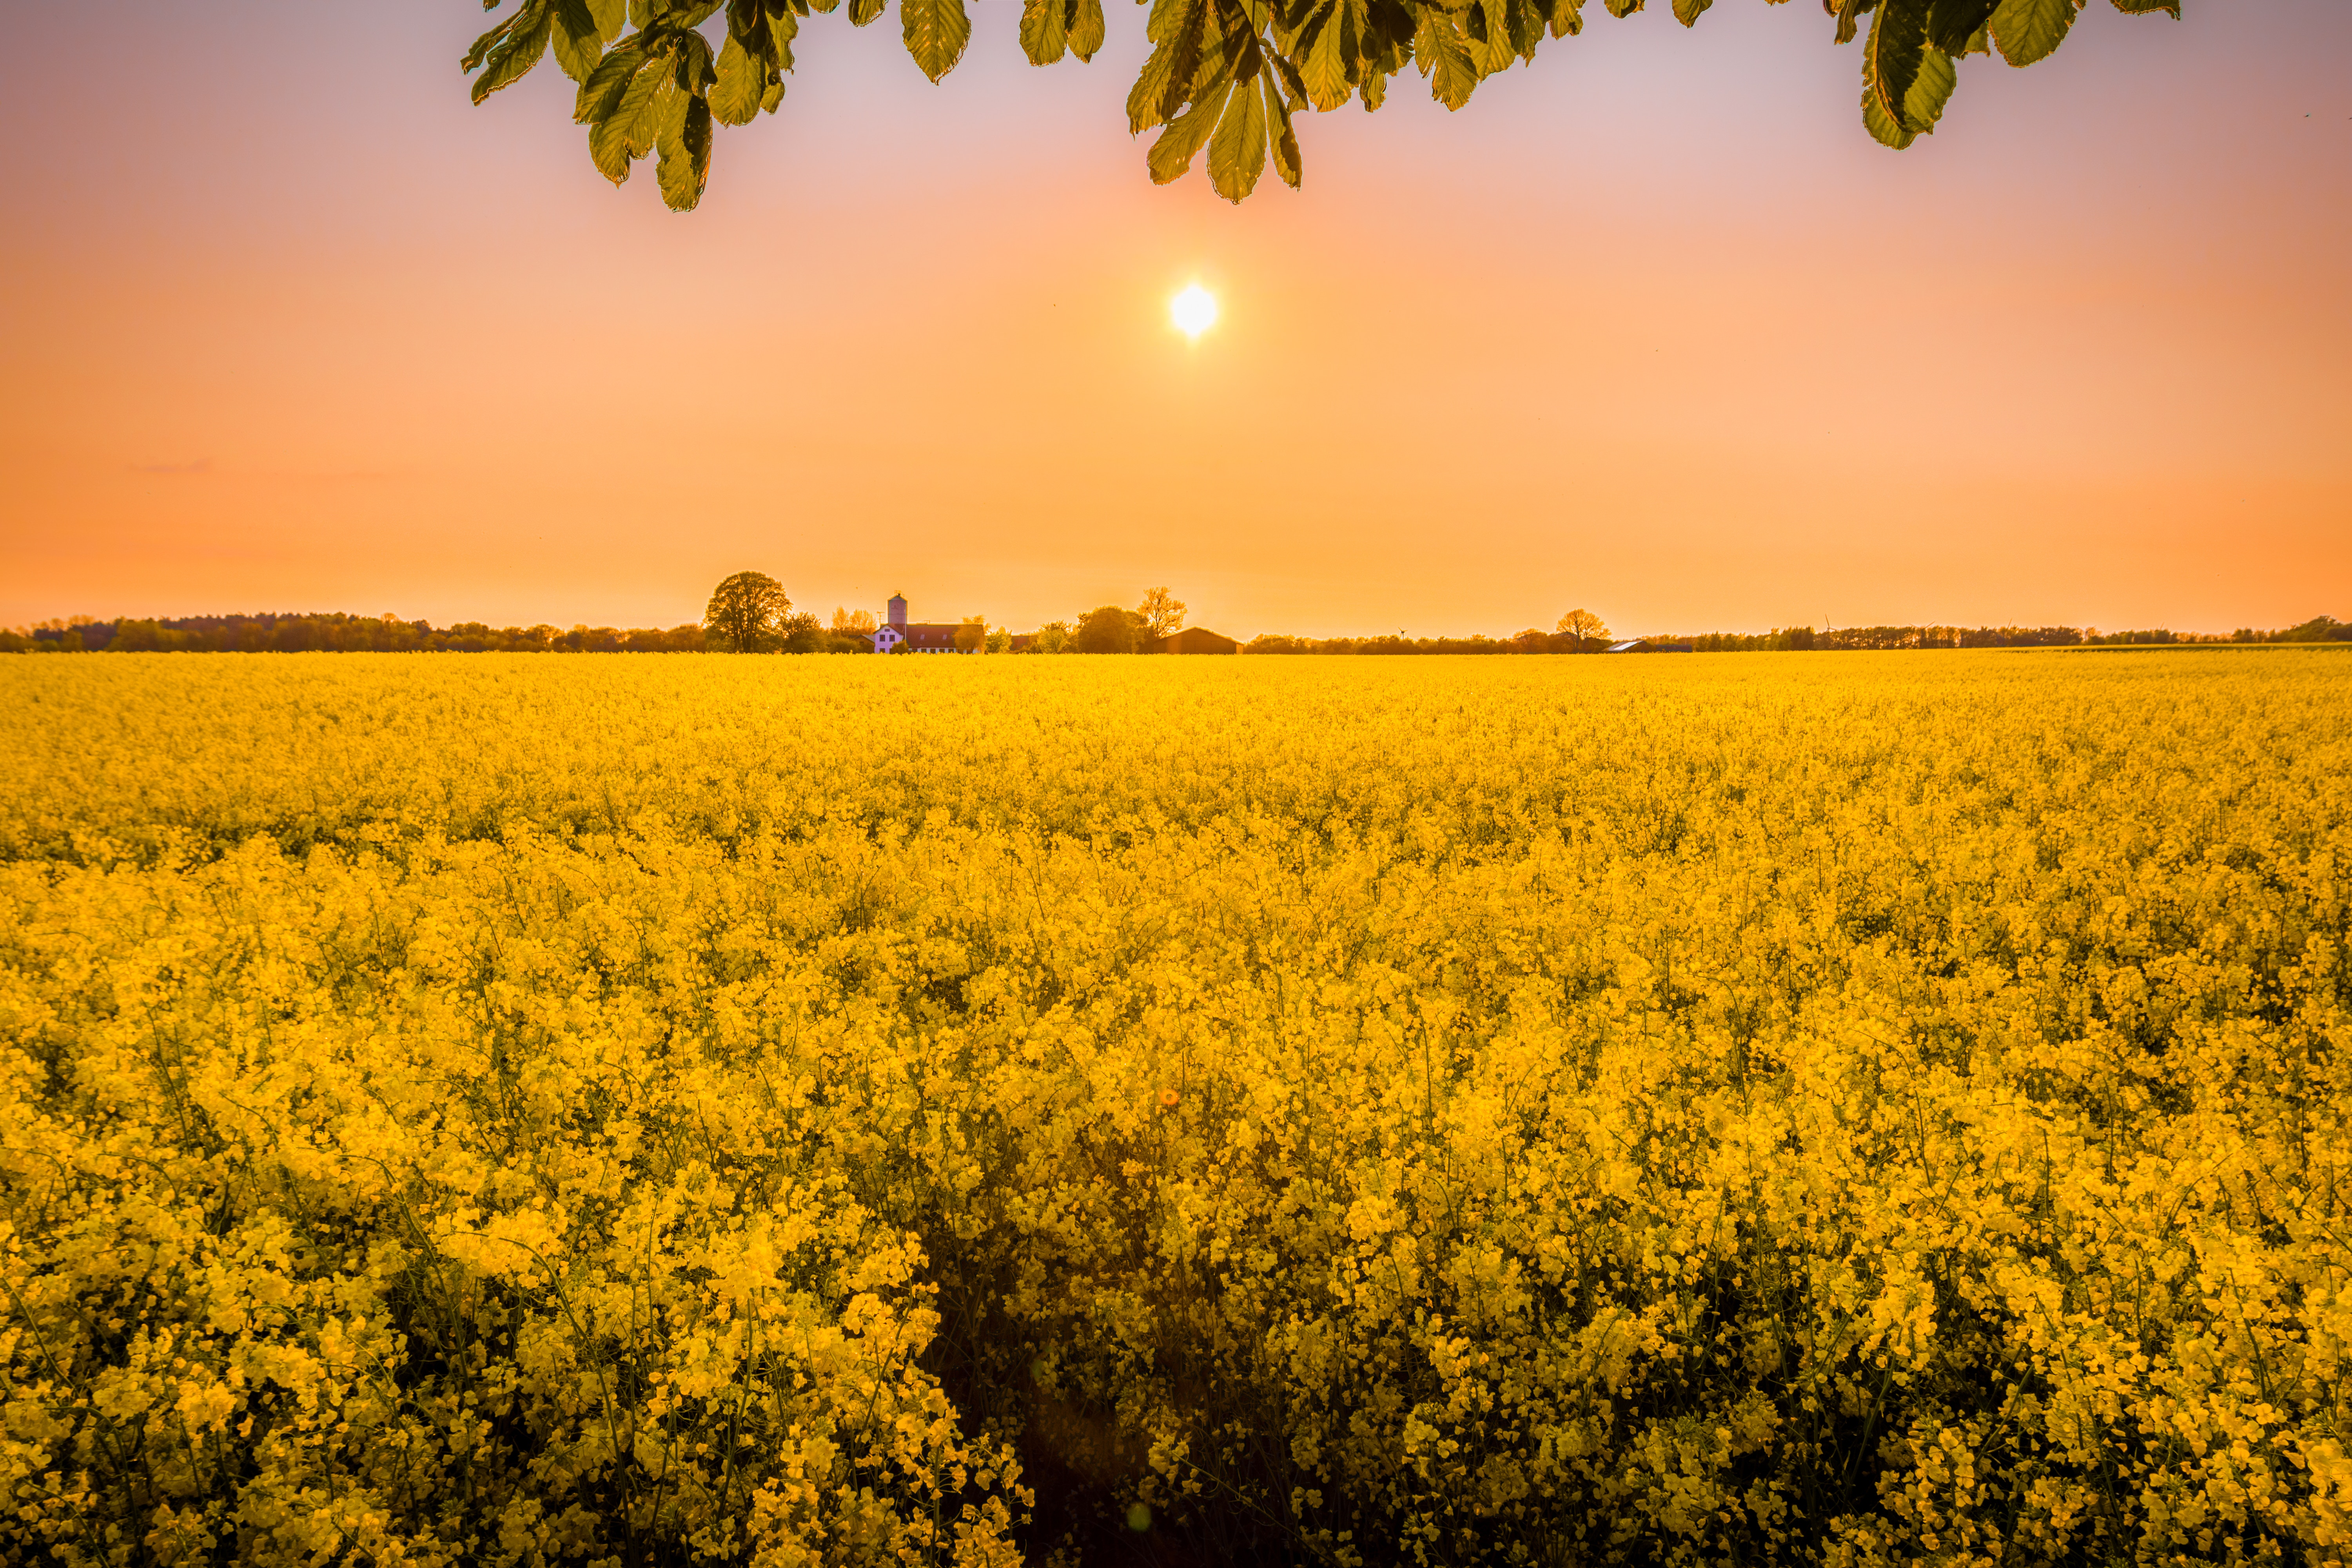
landscape, tree, plant, sky, field, farm, meadow, prairie, sunlight, morning, flower, dawn, evening, spring, produce, crop, yellow, agriculture, plain, rapeseed, wildflower, canola, brassica, flowering plant, computer wallpaper, mustard plant, mustard and cabbage family, brassica rapa